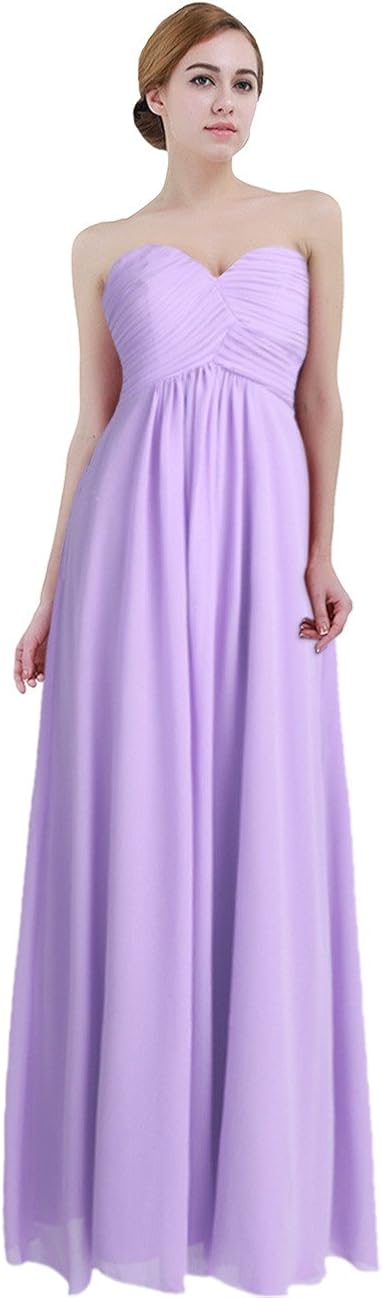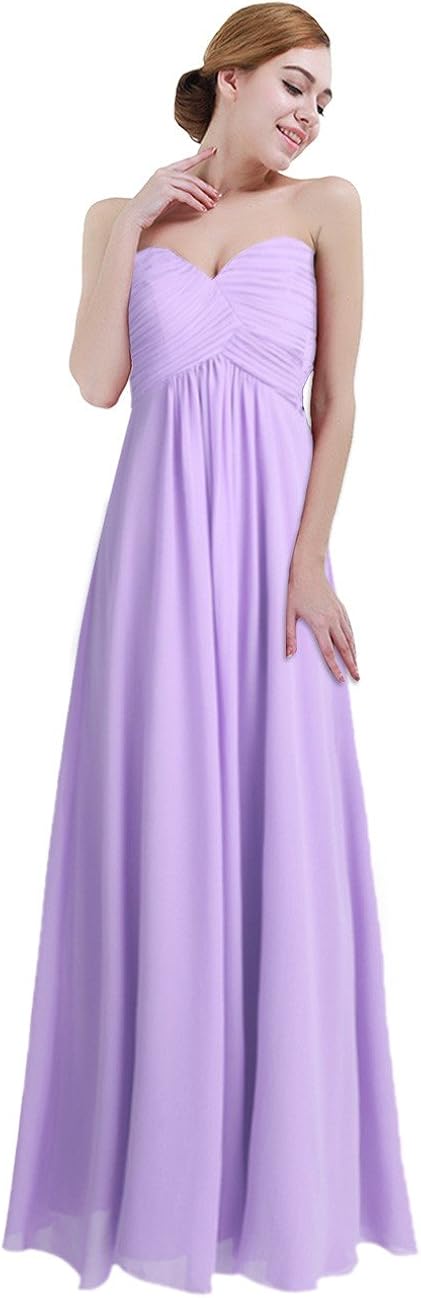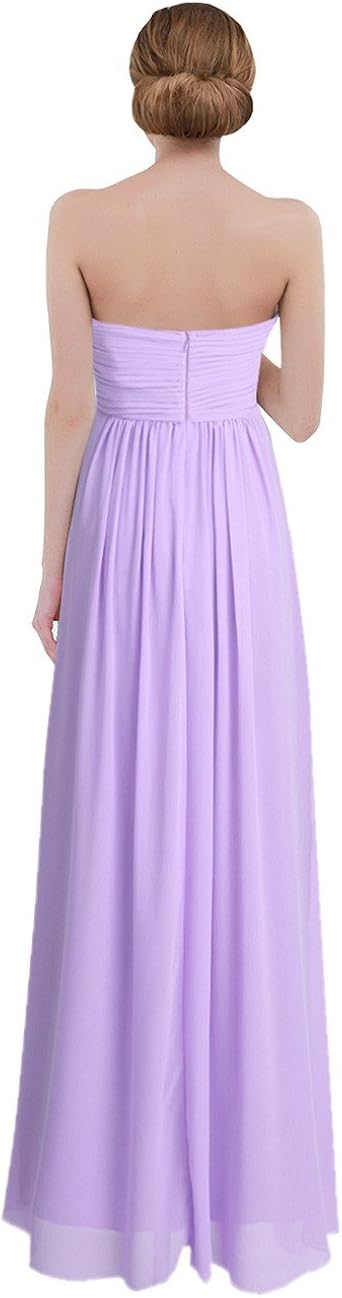
iEFiEL Women Classic Sweetheart Strapless Bridesmaid Dress Prom Evening Full Gown
Category: AMAZON FASHION
Women gorgeous bridesmaid dress, evening gown! Dress Length: Full Length Size Measurement:  Tag No.: 4, Chest: 33.0"/84cm, Waist: 27.0"/68cm, Dress Length: 52.0"/132cm Tag No.: 6, Chest: 34.0"/86cm, Waist: 27.5"/70cm, Dress Length: 53.0"/134cm Tag No.: 8, Chest: 35.5"/90cm, Waist: 28.0"/72cm, Dress Length: 53.0"/134cm Tag No.: 10, Chest: 36.0"/92cm, Waist: 30.0"/76cm, Dress Length: 53.5"/136cm Tag No.: 12, Chest: 38.0"/96cm, Waist: 31.5"/80cm, Dress Length: 53.5"/136cm Tag No.: 14, Chest: 39.0"/100cm, Waist: 33.0"/84cm, Dress Length: 55.0"/140cm Tag No.: 16, Chest: 41.0"/104cm, Waist: 34.0"/86cm, Dress Length: 55.0"/140cm
Features: Zipper closure | Women Ladies Chiffon Bridesmaid Dress | Pleated padded top bodice, inside with silicone band for keeping in place | Ruched high-waisted design, hidden back zipper closure with clasp | 2 layers dress, top chiffon layer with 1 satin lining | Perfect for party, wedding, prom, cocktail or other special occasions